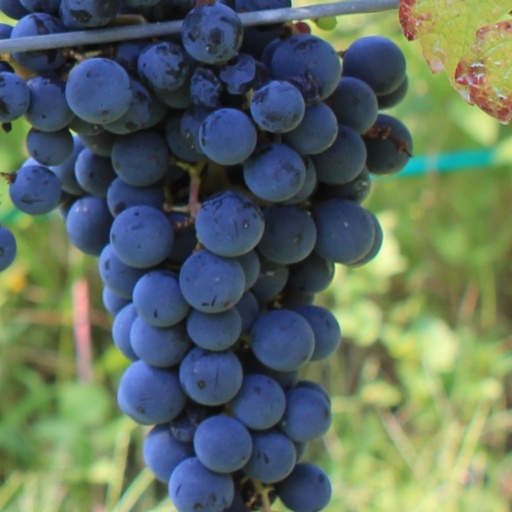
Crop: grape